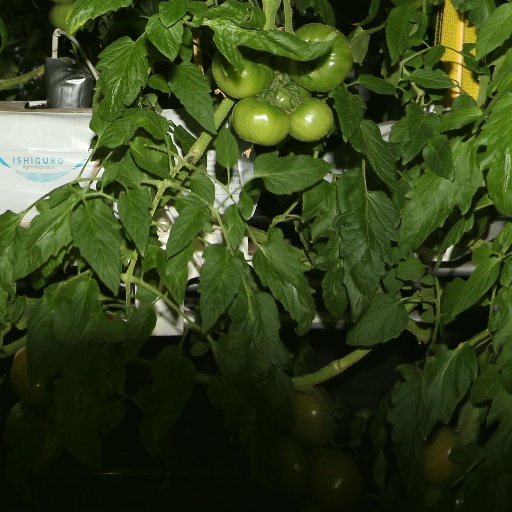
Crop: tomato